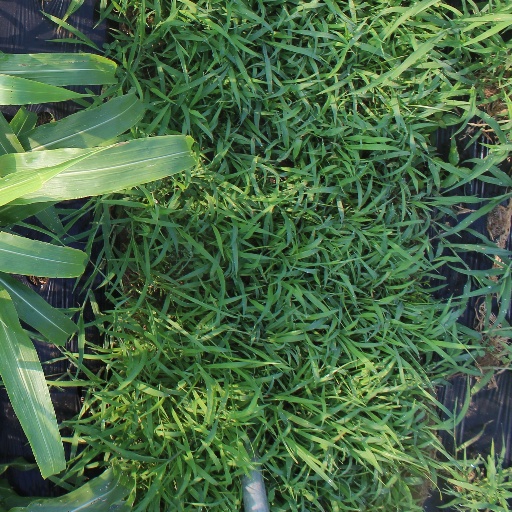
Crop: sorghum